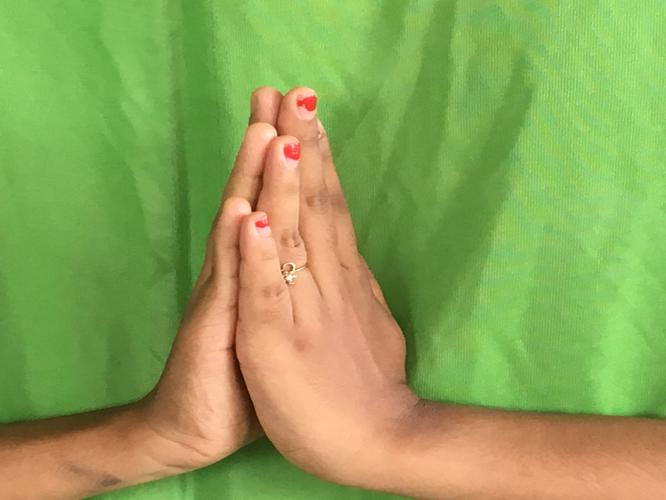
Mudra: Anjali
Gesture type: double_hand